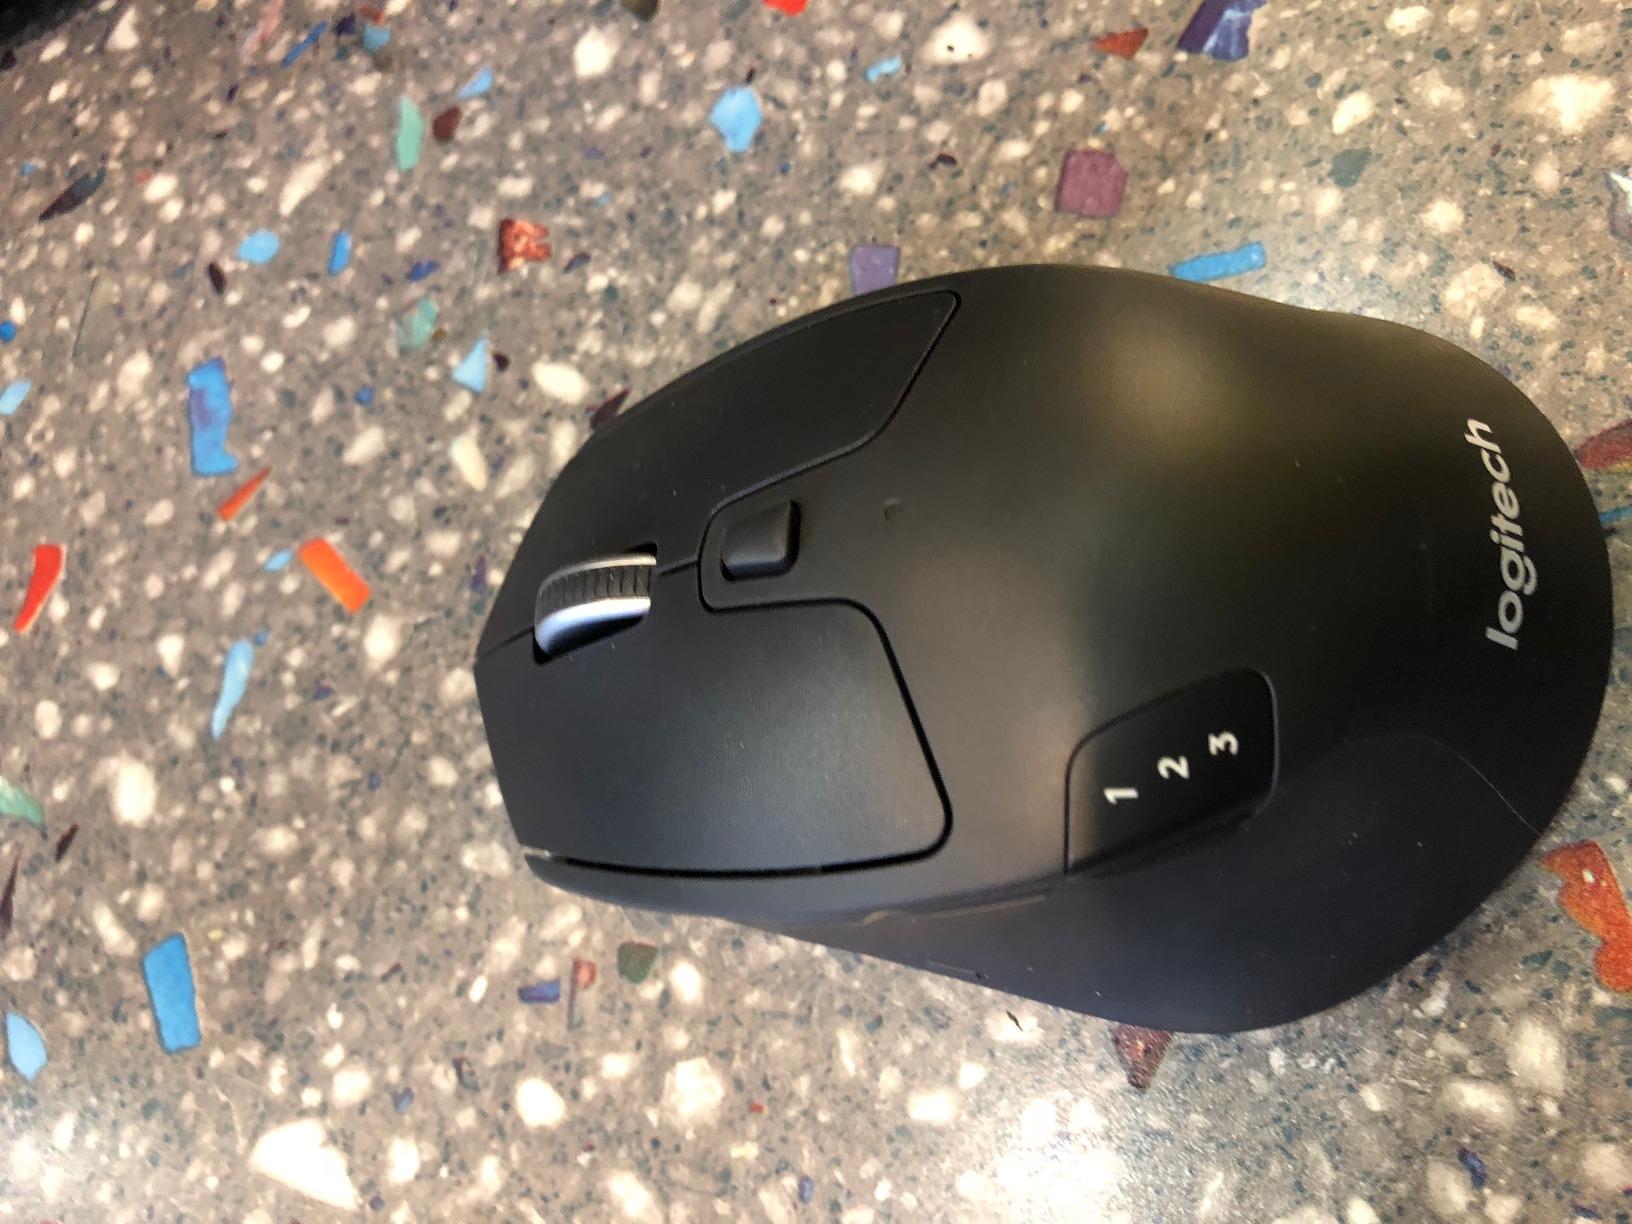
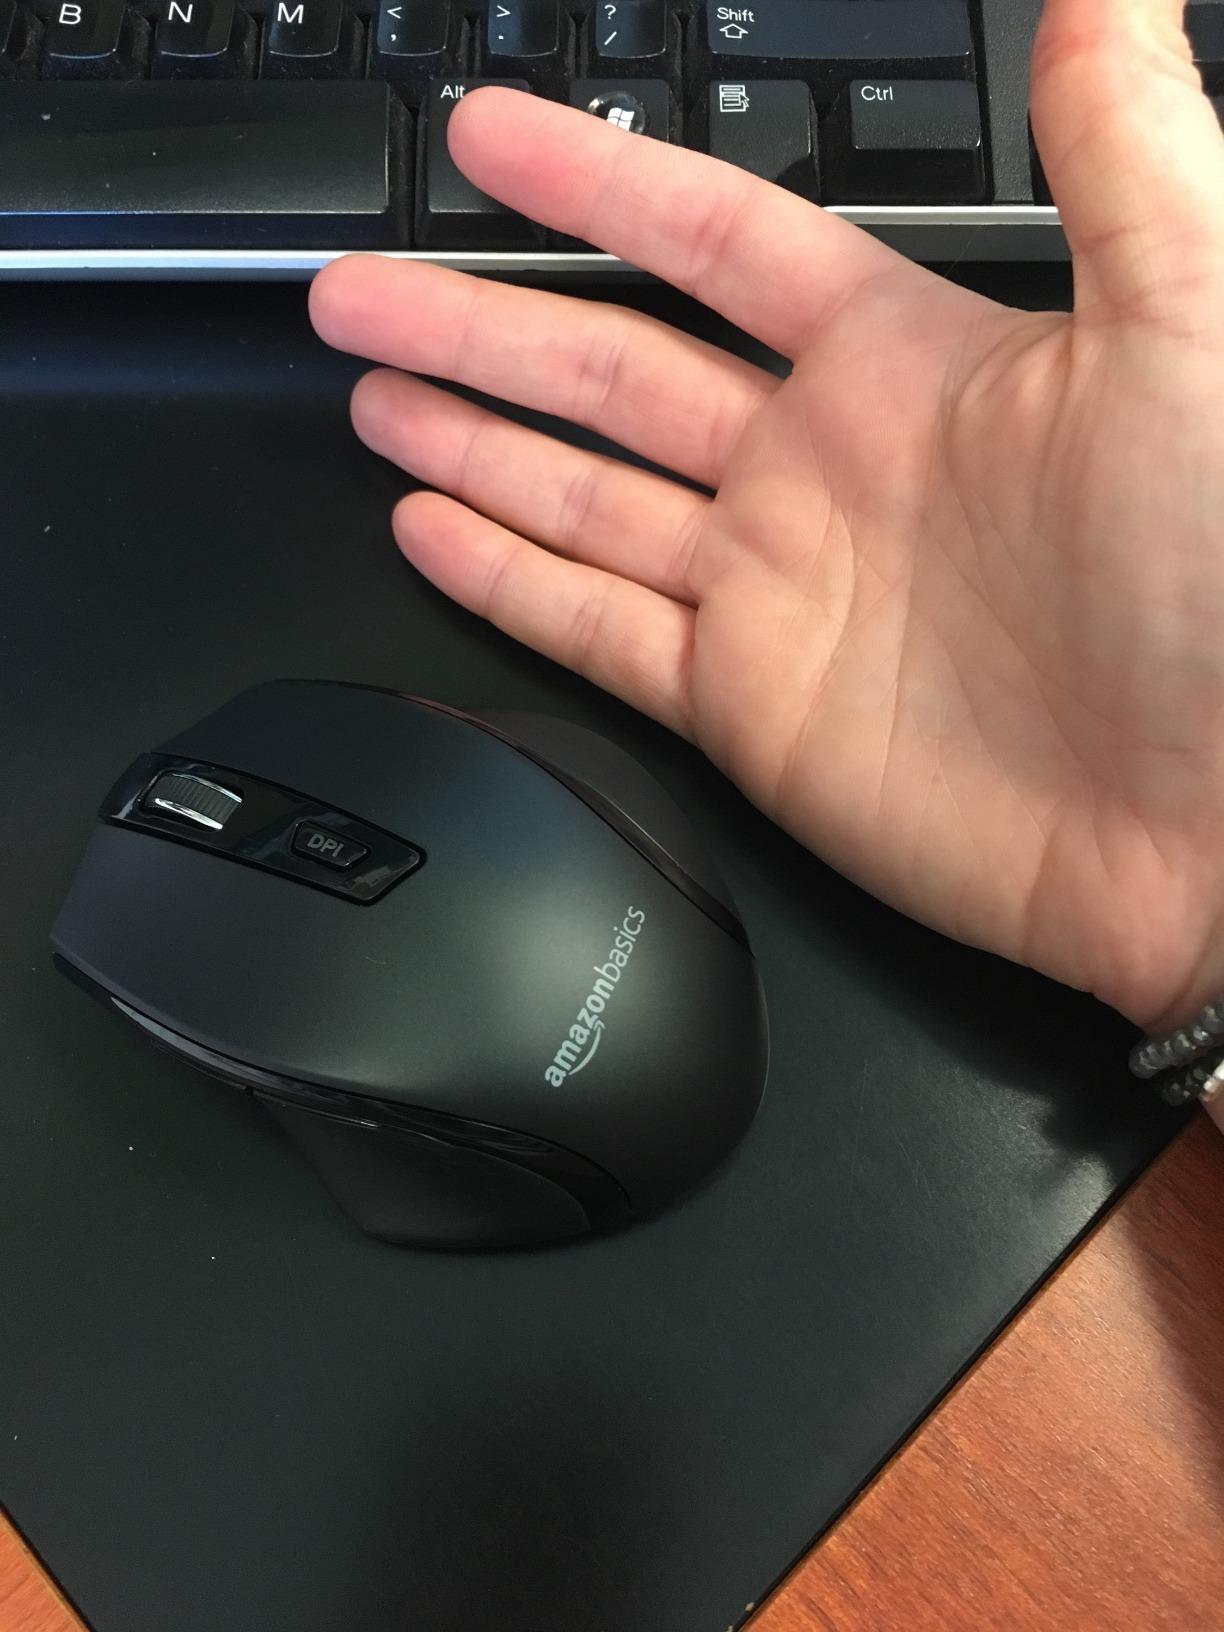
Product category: mouse
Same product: no